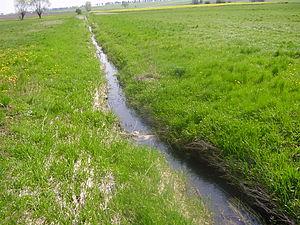
La Słudwia est une rivière du centre de la Pologne qui s'écoule à travers la plaine de Kutno, dans les voïvodies de Łódź et de Mazovie.